Island Ring Road

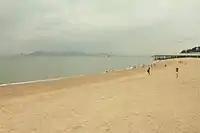
Beaches on Island Ring Road

Island Ring Road is 43 kilometers long. Construction of the road began in 1991 at a cost of 3.8 billion RMB, lasting for three weeks. Throughout its length, the road is either a four-lane divided highway or a six-lane divided highway.